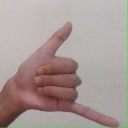
अक्षर: द